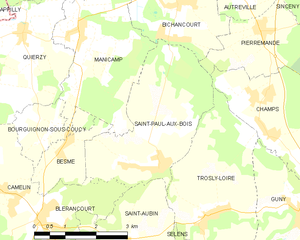
Carte des communes françaises: Saint-Paul-aux-Bois